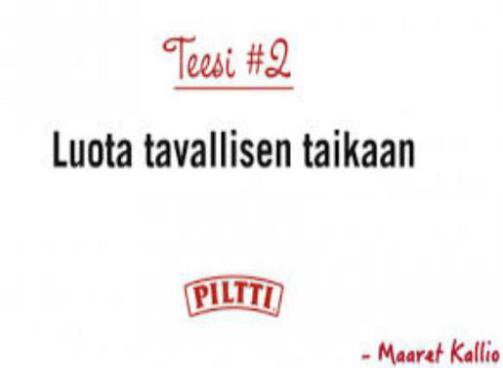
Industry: Food